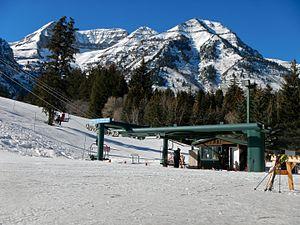
Le Sundance Resort est une station de sports d'hiver située dans l'Utah, aux États-Unis. La station se trouve à une vingtaine de kilomètres au nord de Provo, son domaine skiable se monte à 1,8 km² pour une surface totale de 20,2 km². Si les sports d'hiver sont pratiqués à Sundance depuis 1944, la station doit sa renommée à l'acteur Robert Redford qui en fait l'acquisition en 1968. La station a donné son nom au festival du film de Sundance qui se tient à Park City et au Sundance Institute, deux institutions du cinéma indépendant.